Isabel of Coimbra

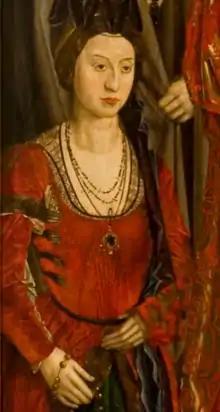
Detail of the "Saint Vincent Panels" masterpiece by Nuno Gonçalves

Infanta Isabel of Coimbra (Isabella of Portugal) (1 March 1432 – 2 December 1455) was a Portuguese infanta and Queen of Portugal as the first wife of King Afonso V of Portugal.